George Cadogan, 5th Earl Cadogan

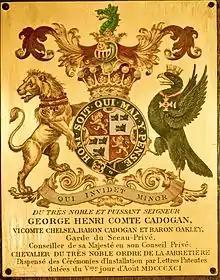
Garter stall plate of George Cadogan, 5th Earl Cadogan, KG, St George's Chapel, Windsor Castle. Arms: Quarterly 1 & 2: "Gules, a lion rampant reguardant or" (Cadogan); 2 & 3: "Argent, three boar's heads couped sable". Crest: "Out of a ducal coronet or a dragon's head vert"

George Henry Cadogan, 5th Earl Cadogan (12 May 1840 – 6 March 1915), styled Viscount Chelsea from 1864 to 1873, was a British Conservative politician.